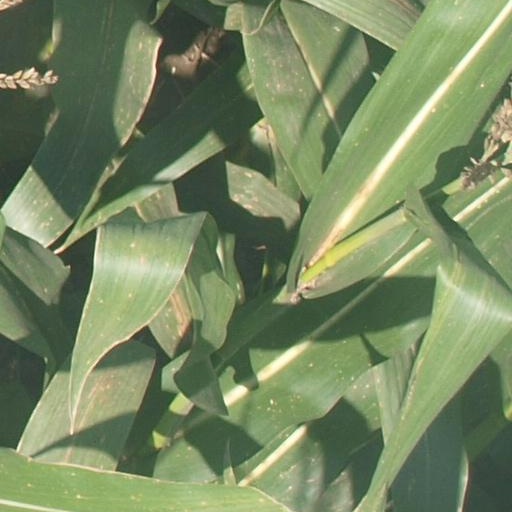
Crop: maize; corn